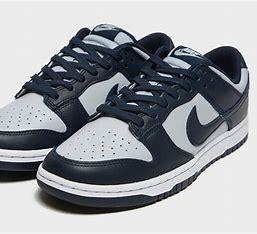
Brand: Nike
Model: Dunk